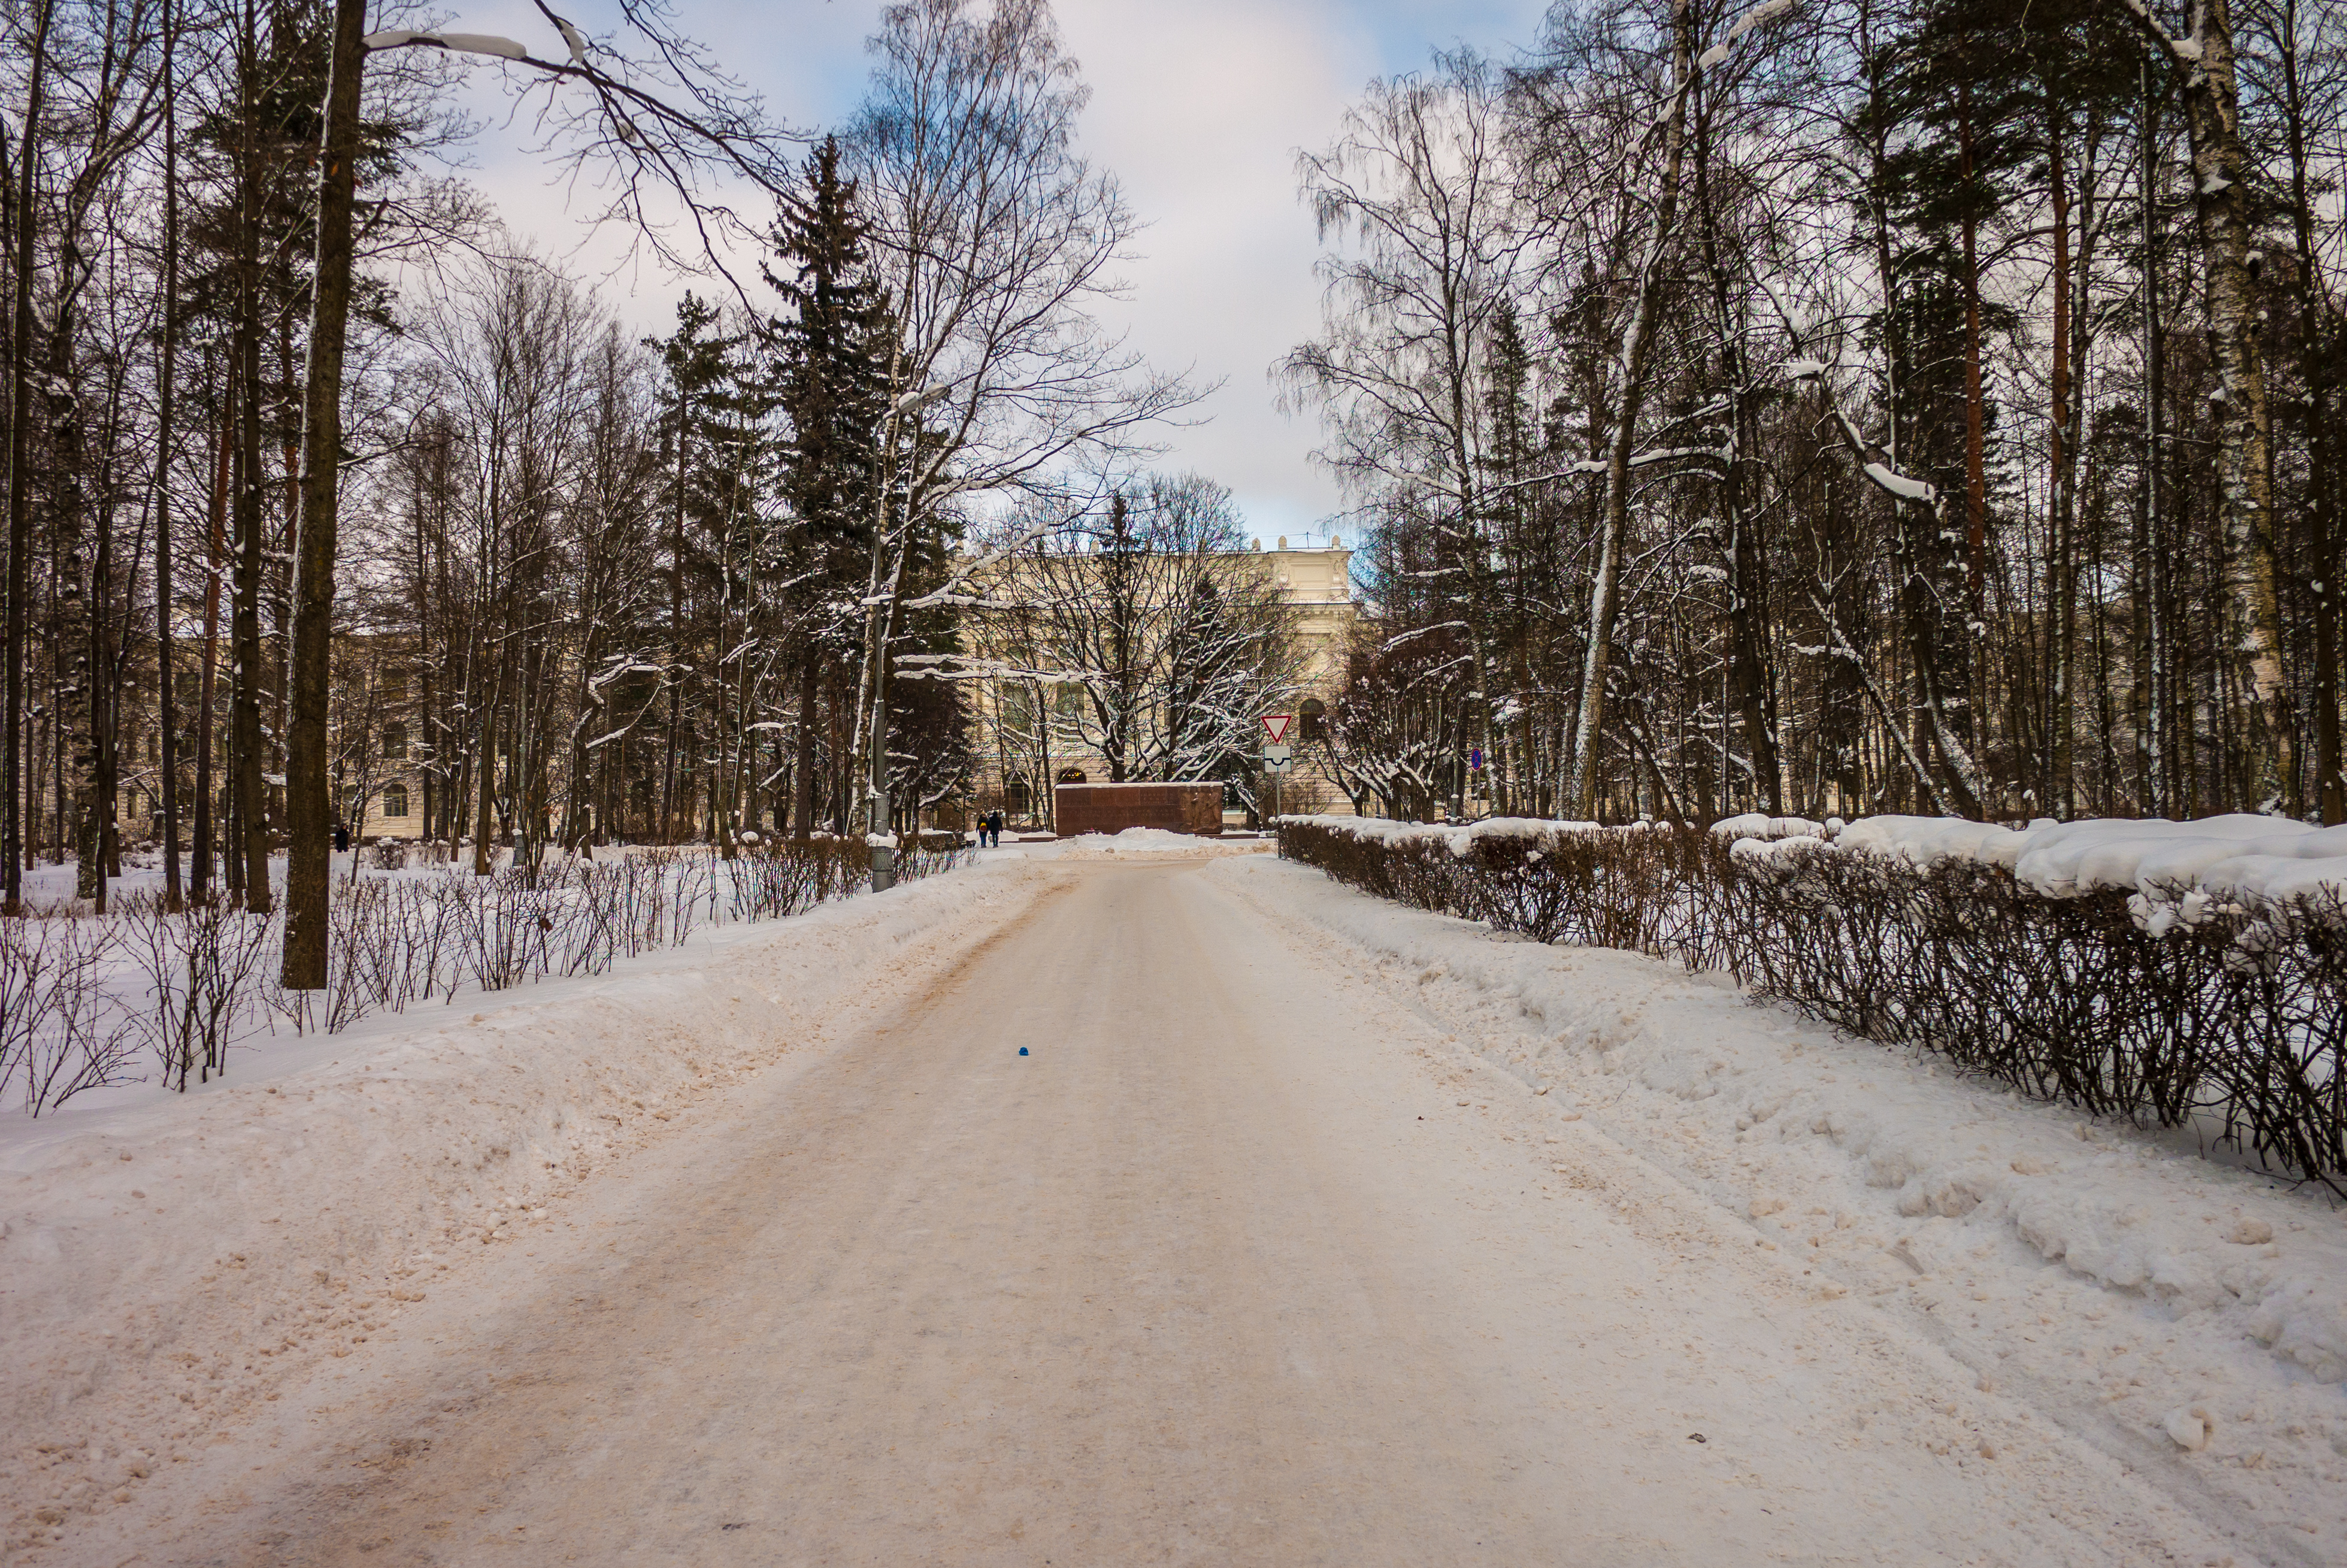
images, sky, cloud, snow, branch, road surface, natural landscape, wood, asphalt, freezing, tree, trunk, woody plant, thoroughfare, landscape, road, forest, twig, event, trail, woodland, symmetry, grove, grass, frost, lane, winter, conifer, path, spruce fir forest, dirt road, precipitation, street, pine, tropical and subtropical coniferous forests, pine family, city, temperate coniferous forest, fir, winter storm, soil